PowerPC 7xx

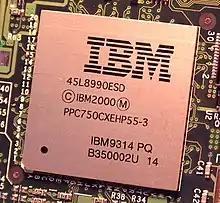
A 533 MHz IBM PowerPC 750CXe in a high performance Ball Grid Array packaging

750CXe (codename Anaconda), introduced in 2001, is a minor revision of 750CX to increase its clock speed to 700 MHz and memory bus from 100 MHz to 133 MHz. The 750CXe also features improved floating-point performance over the 750CX. Several iBook models and the last G3-based iMacs have this processor.